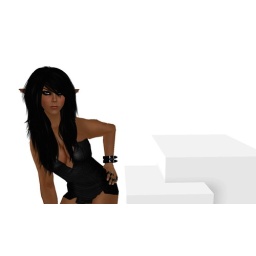
My favorite little black dress by Klam Designs.